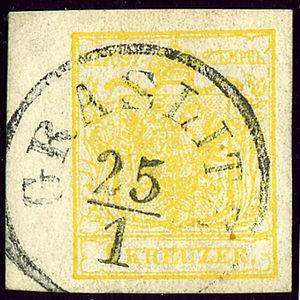
Kraslice est une ville du district de Sokolov, dans la région de Karlovy Vary, en Tchéquie. Sa population s'élevait à 6 802 habitants en 2018.